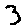
Label: 3